Jonathan Pitroipa

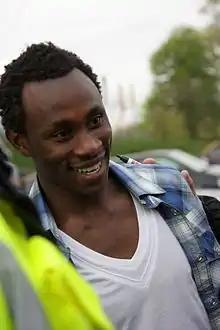
Pitroipa after a Bundesliga game with HSV in 2010

Beninwende Yann Jonathan Pitroipa (born 12 April 1986) is a Burkinabé former professional footballer who played as a winger.